The Man from U.N.C.L.E.

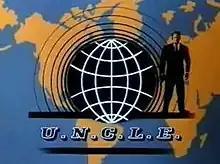
Series title card

The Man from U.N.C.L.E. is an American spy fiction television series produced by Metro-Goldwyn-Mayer Television and first broadcast on NBC. The series follows secret agents Napoleon Solo, played by Robert Vaughn, and Illya Kuryakin, played by David McCallum, who work for a secret international counterespionage and law-enforcement agency called U.N.C.L.E. (United Network Command for Law and Enforcement). The series premiered on September 22, 1964, and completed its run on January 15, 1968. The program was part of the spy-fiction craze on television, and by 1966 there were nearly a dozen imitators. Several episodes were successfully released to theaters as B movies or double features. There was also a spin-off series, "The Girl from U.N.C.L.E.", a series of novels and comic books, and merchandising.